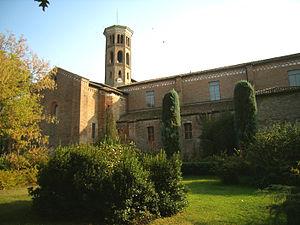
L’abbaye de Cerreto est une ancienne abbaye, bénédictine puis cistercienne, située dans la province de Lodi. Fondée en 1084 par les bénédictins, elle devient cistercienne en s'affiliant à Chiaravalle Milanese en 1135. Elle disparaît après la Campagne d'Italie.